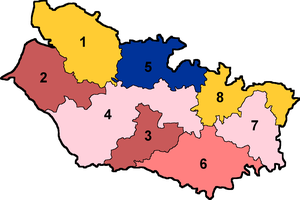
Députés de la Somme de 1881 à 1885
Liste des députés de la Somme.